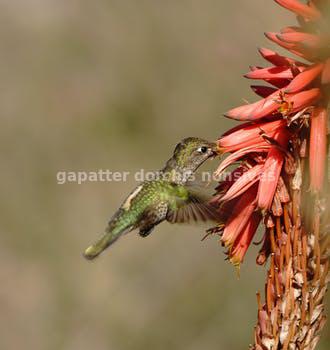
Label: Watermark